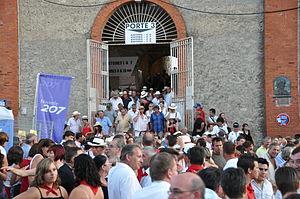
Entrée des arènes pendant la Feria de Béziers
La feria de Béziers, qui se tient à la mi-août, est l'un des plus grands évènements de l'été en Occitanie. Près d'un million de personnes s'y donnent rendez-vous chaque année. Fondée en 1968, elle est l'héritière des premières novilladas et corridas qui se sont déroulées dans les arènes de Béziers depuis 1897. Actuellement l'interdiction des corridas en Catalogne, et en particulier à Barcelone, attire de plus en plus à cette feria estivale les aficionados catalans.